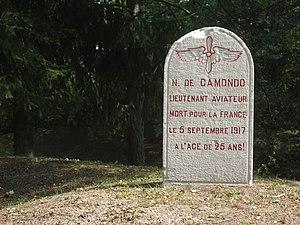
Les entonnoirs de Leintrey - Stèle en mémoire de Nissim de Camondo
Nissim de Camondo, né le 23 août 1892 à Boulogne-sur-Seine et mort le 5 septembre 1917 à Leintrey, est un banquier et aviateur français, qui périt au cours de la Première Guerre mondiale. Grâce à un legs de son père, un musée parisien dédié aux arts décoratifs porte son nom depuis 1936.
Leintrey est une commune française située dans le département de Meurthe-et-Moselle en région Grand Est.